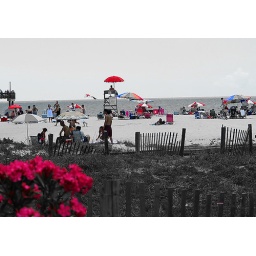
red and blue in the sand